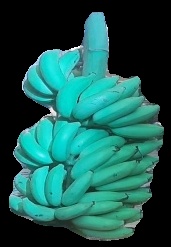
Variety: elakki-bale
Grade: grade2